Clements Markham

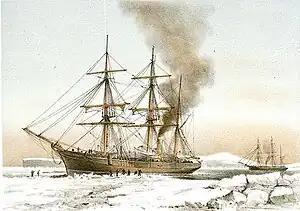
and in the Arctic; both ships had auxiliary steam engines

In 1867, Markham was selected to accompany Sir Robert Napier's military expeditionary force to Abyssinia, as the expedition's geographer. This force was despatched by the British government as a response to actions taken by the Abyssinian King Theodore. In 1862, the king had written to the British government requesting help to modernise his nation, and proposing the appointment of an ambassador, which the British had previously suggested. Unwilling to risk its monopoly of cotton in Egypt, the British government did not reply. The king reacted to this slight and other snubs by seizing and imprisoning the British consul and his staff, and ordered the arrest and whipping of a missionary who had insulted the king's mother. A belated reply to the king's letter resulted in the capture and incarceration of the deputation that brought it. After efforts at conciliation failed, the British decided to settle the matter by sending a military expedition. Because the geography of the country was so little known, it was decided that an experienced traveller with map-making skills should accompany the force, hence Markham's appointment.